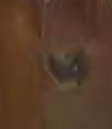
Face region: eyes (orbital_tightening_and_eye_area)
Pain indicator: moderately_present